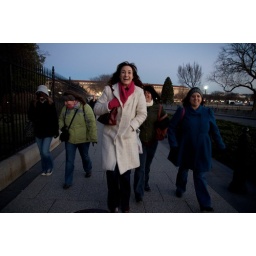
in front of the white house